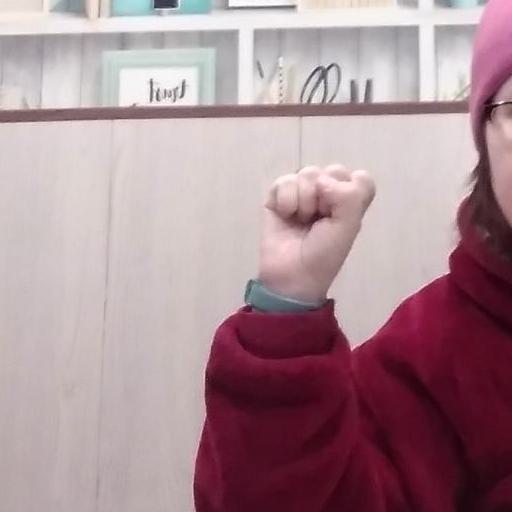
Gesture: fist